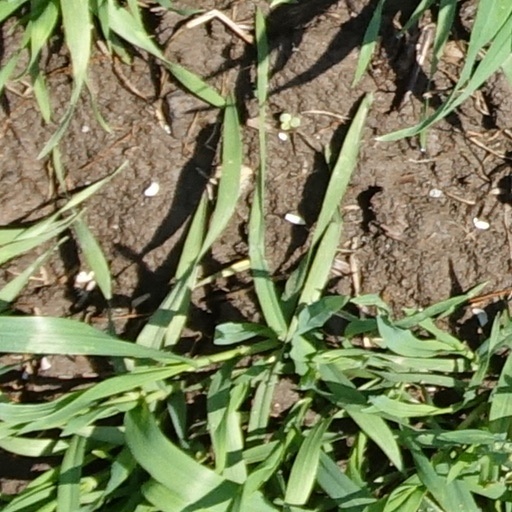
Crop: wheat